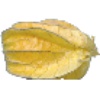
Label: Physalis with Husk 1